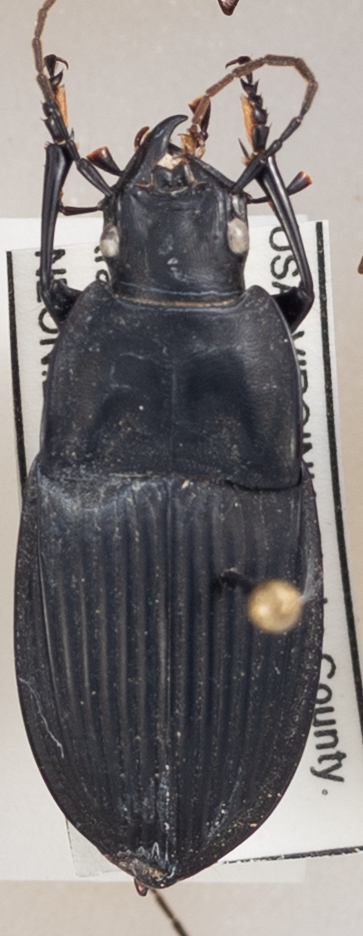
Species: Dicaelus dilatatus dilatatus
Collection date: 2021-07-13
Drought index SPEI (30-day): -1.072
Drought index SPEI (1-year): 0.47
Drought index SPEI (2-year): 0.184